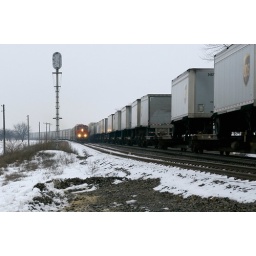
BNSF 7465 waits in the siding at East Mored for a westbound priority "Z" train to clear on12-18-09